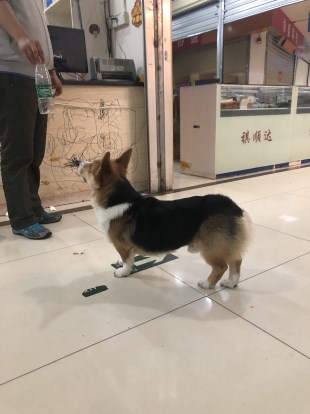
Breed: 2909-n000116-Cardigan